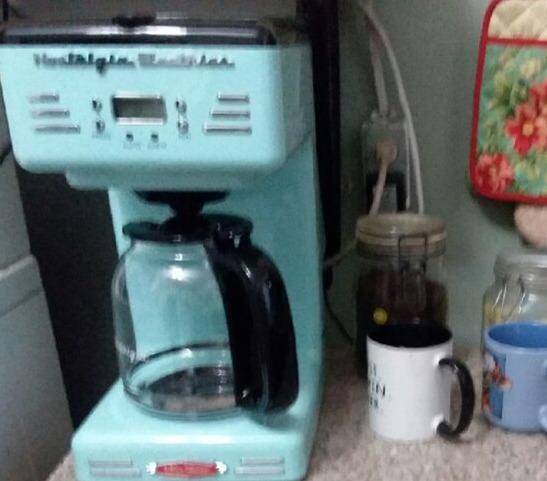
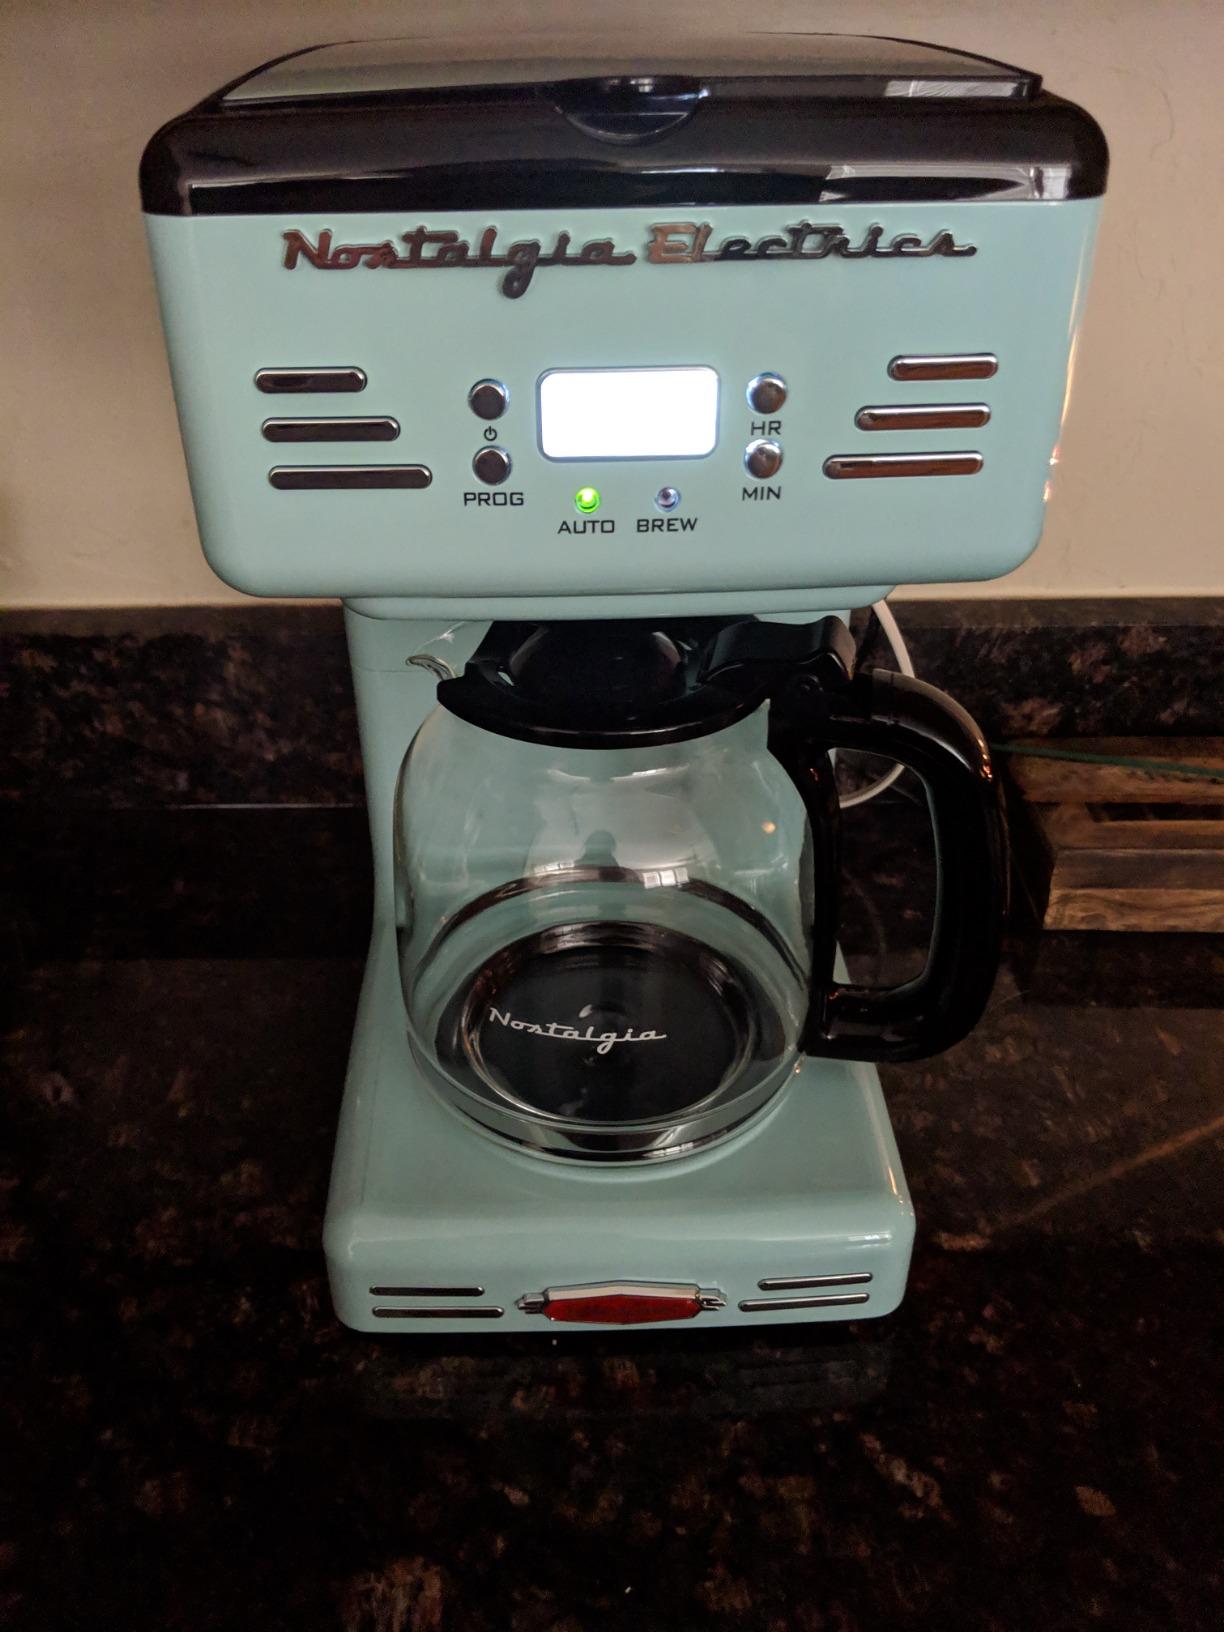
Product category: items_tea
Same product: yes